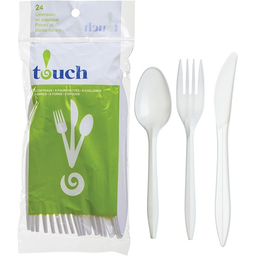
Label: plastic